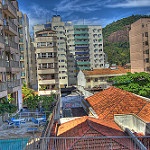
Label: buildings